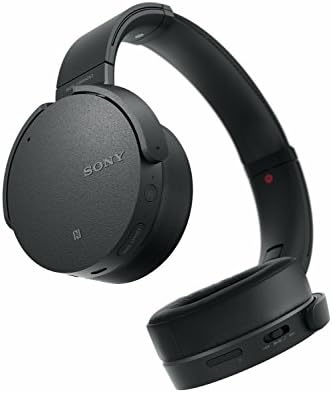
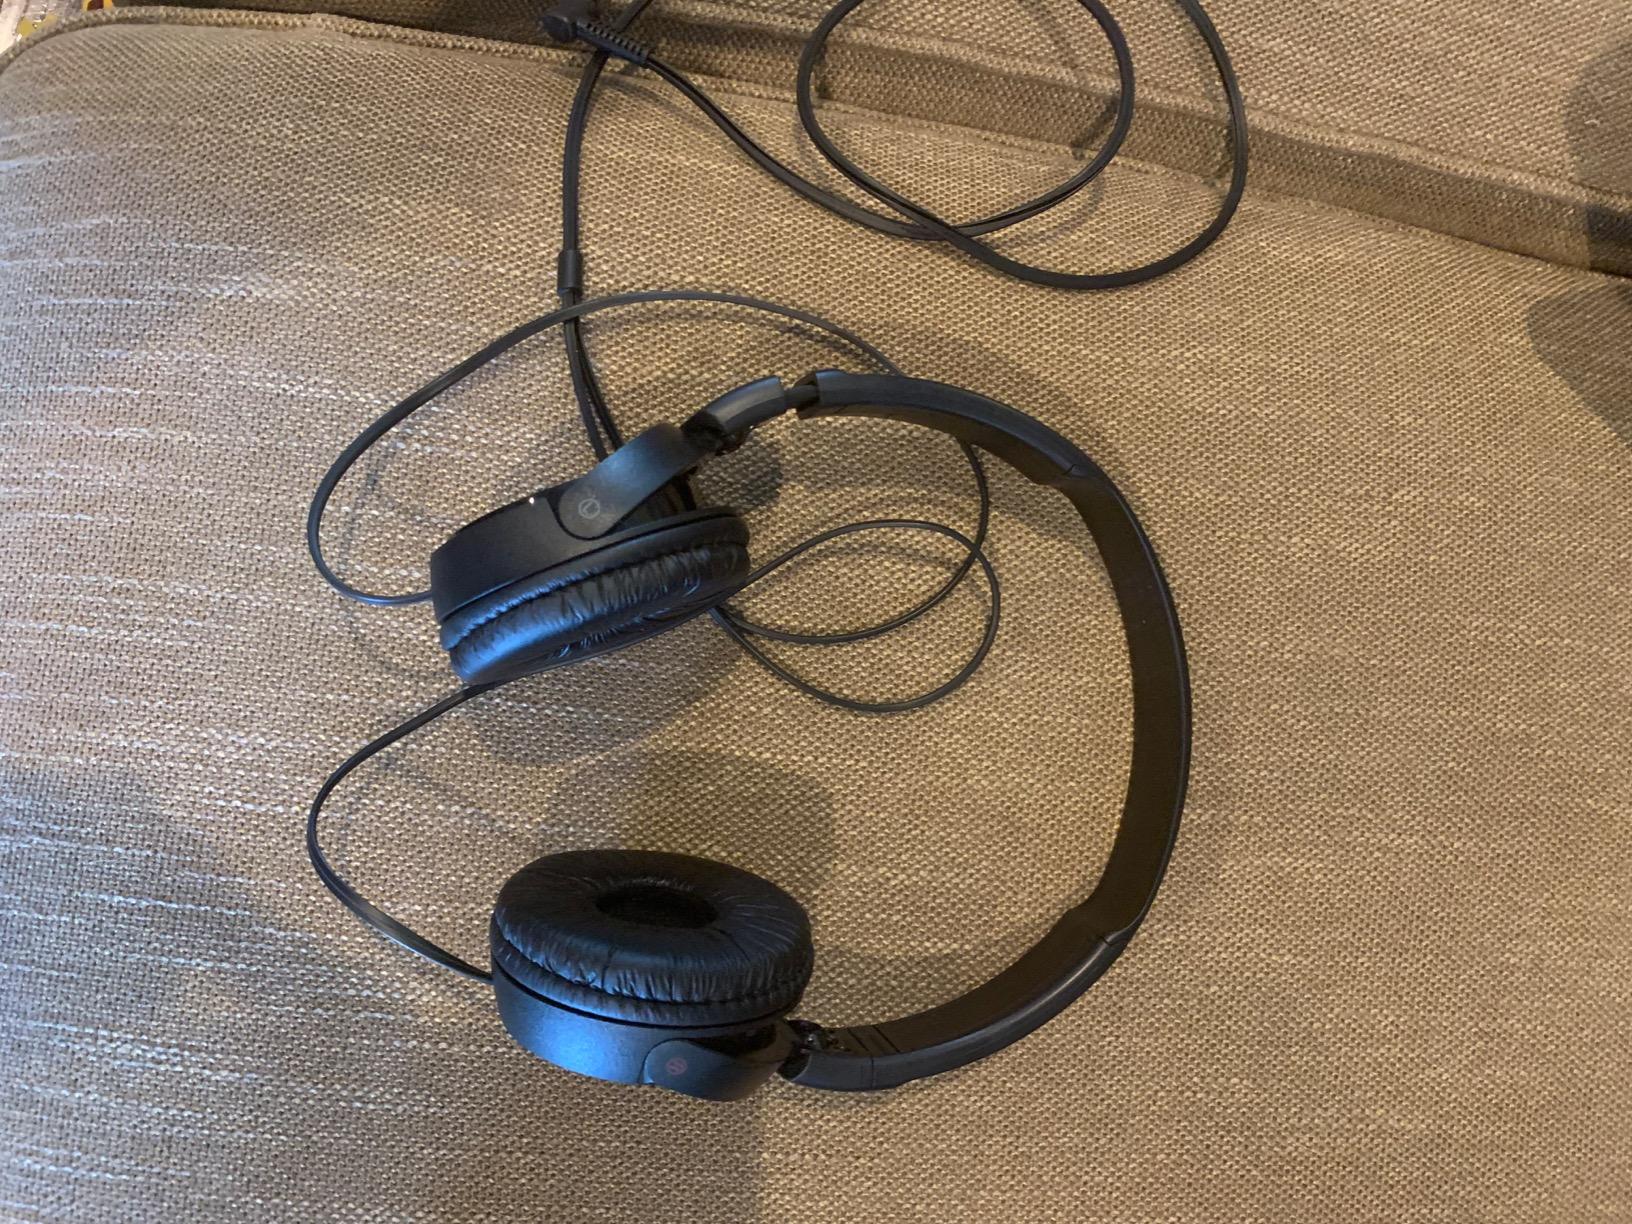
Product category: headphones
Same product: no